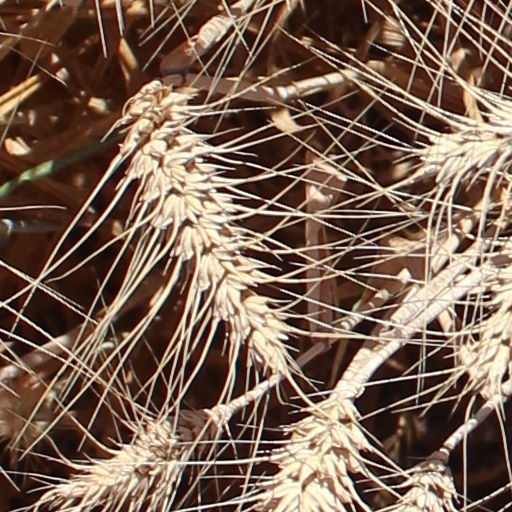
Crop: wheat